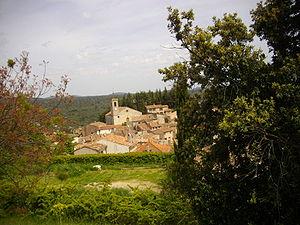
Ampus, un village perché typiquement provençal
Ampus est une commune française située dans le département du Var, en région Provence-Alpes-Côte d'Azur.